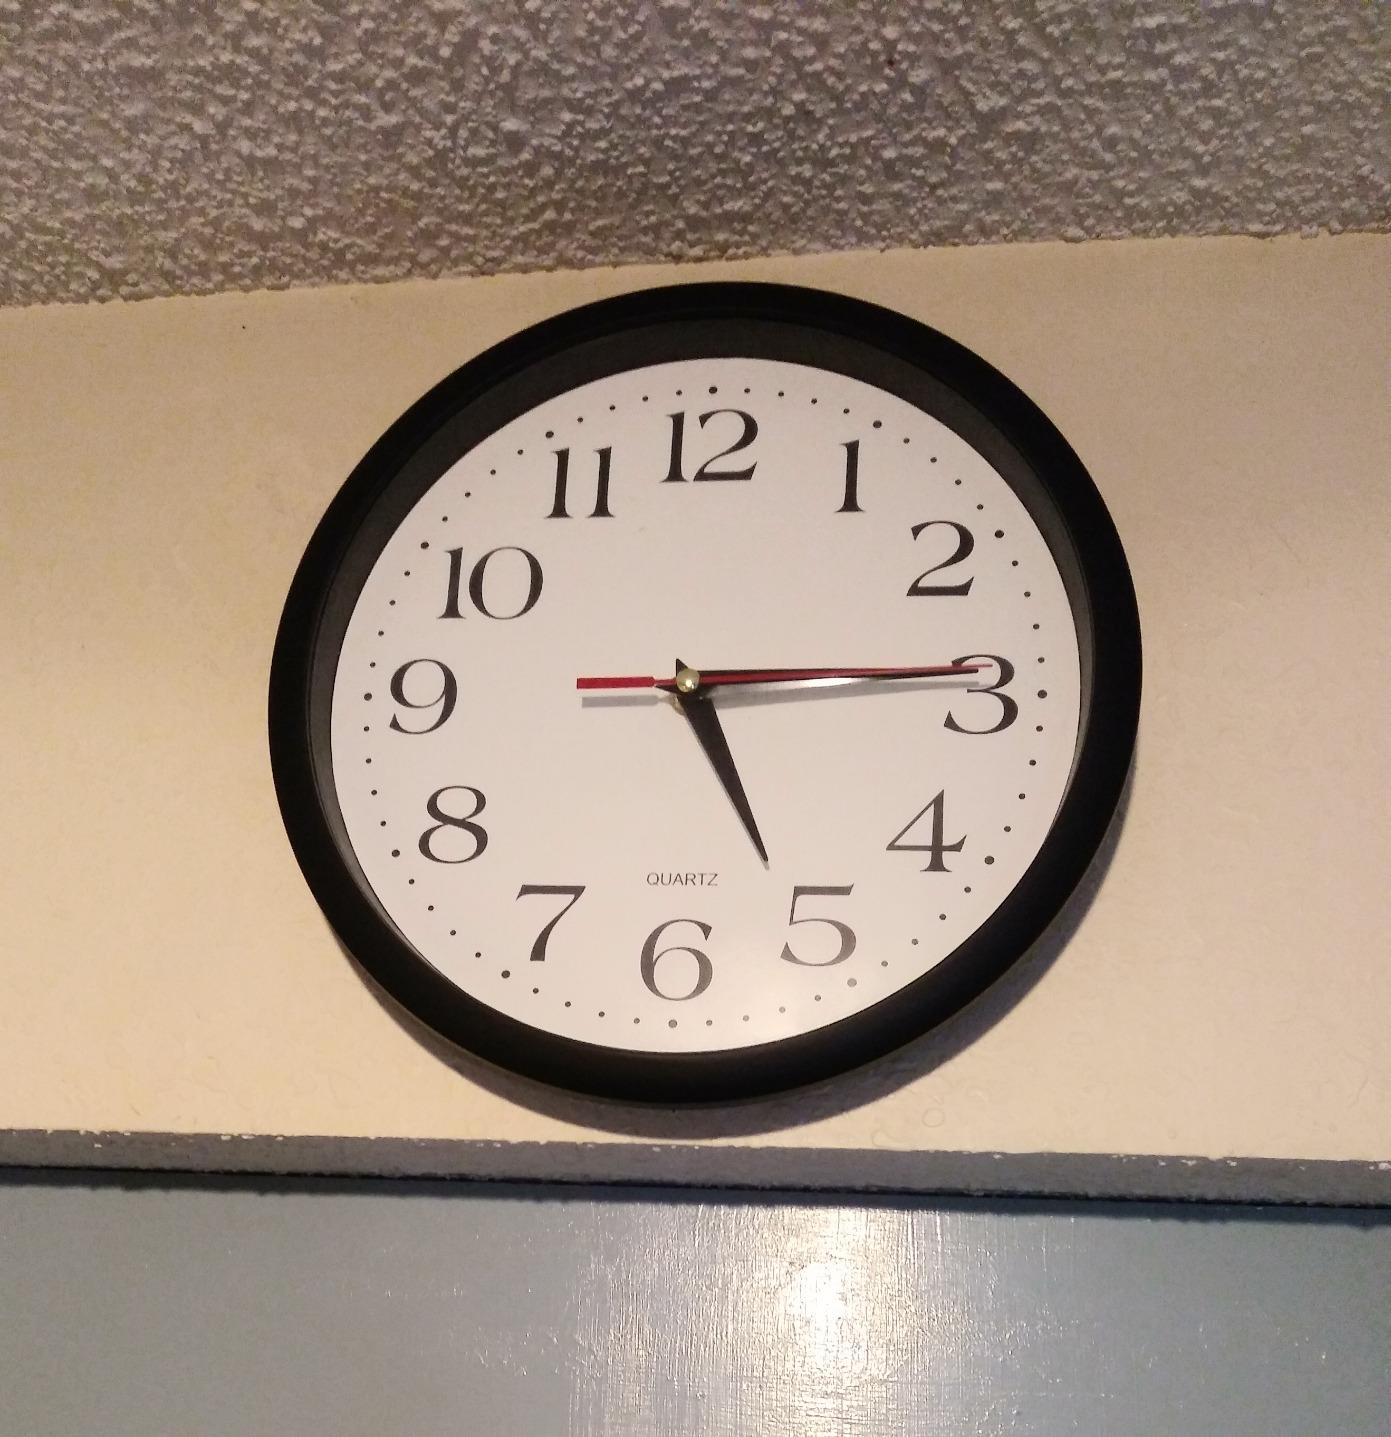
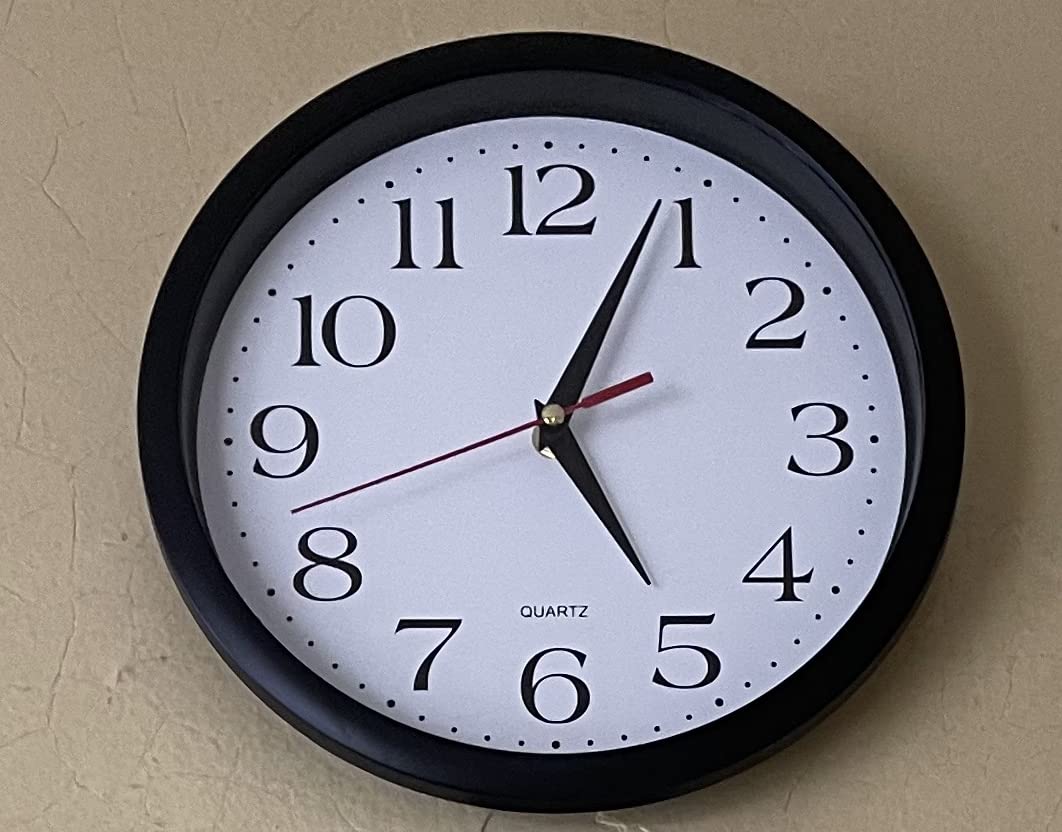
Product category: clock
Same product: yes